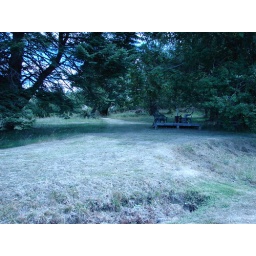
Myrtle point crater lake real estate houses in Oregon 2007 013